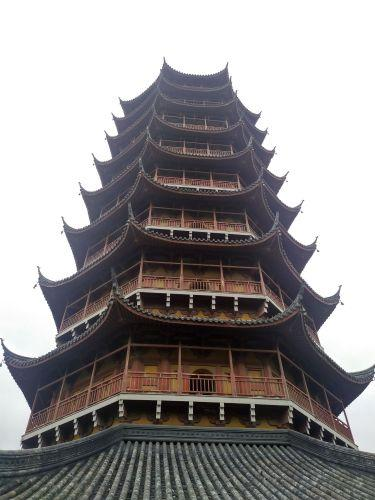
地标名称：报恩寺塔
所在城市：苏州市·姑苏区